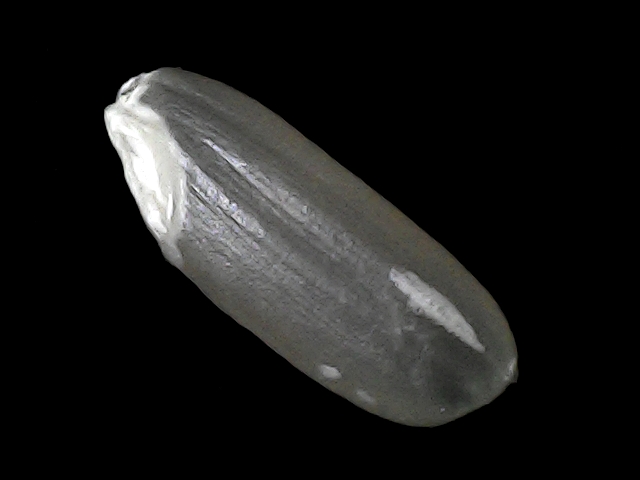
Rice variety: BD30